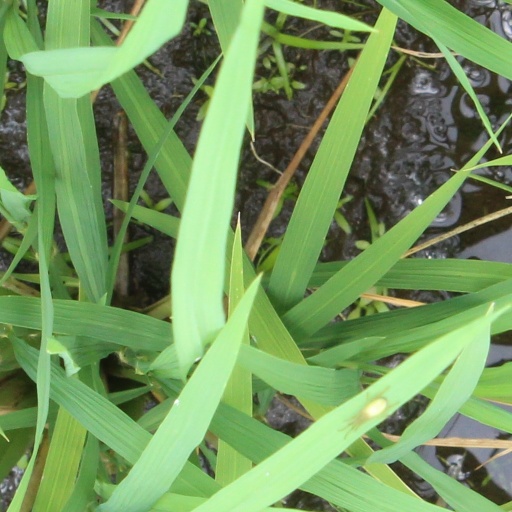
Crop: rice